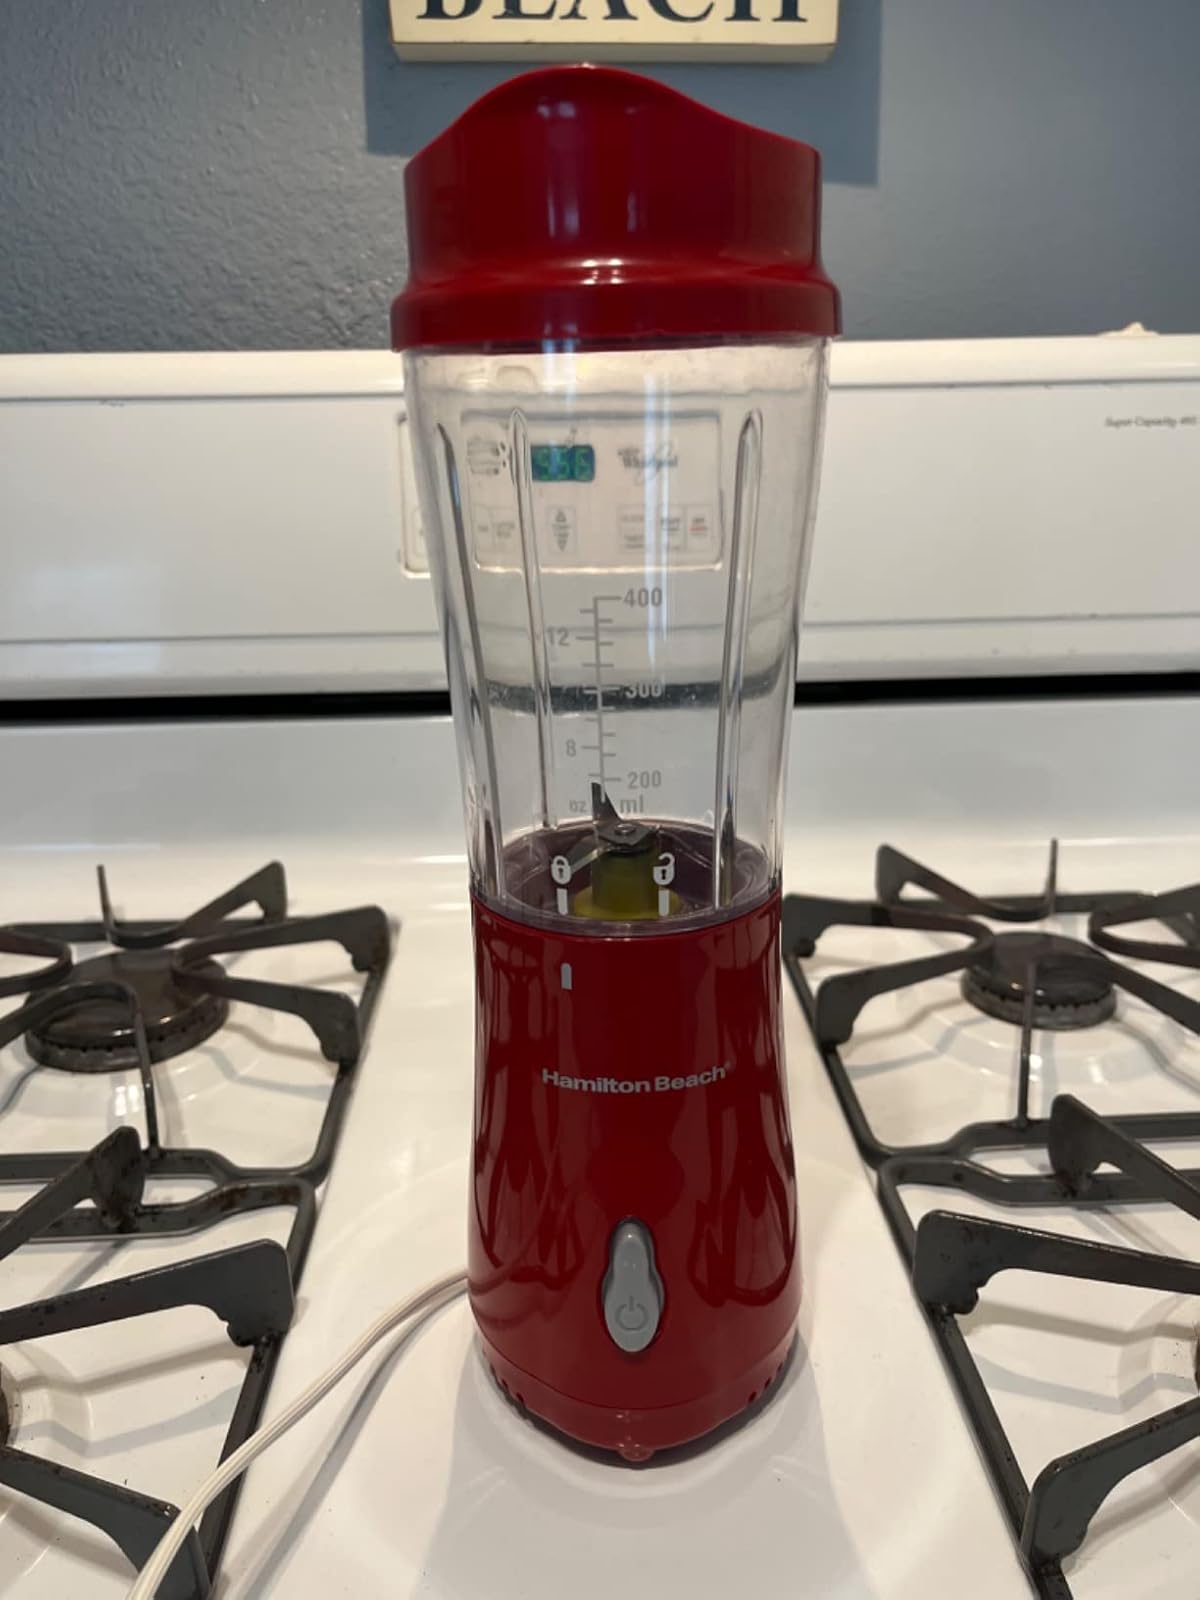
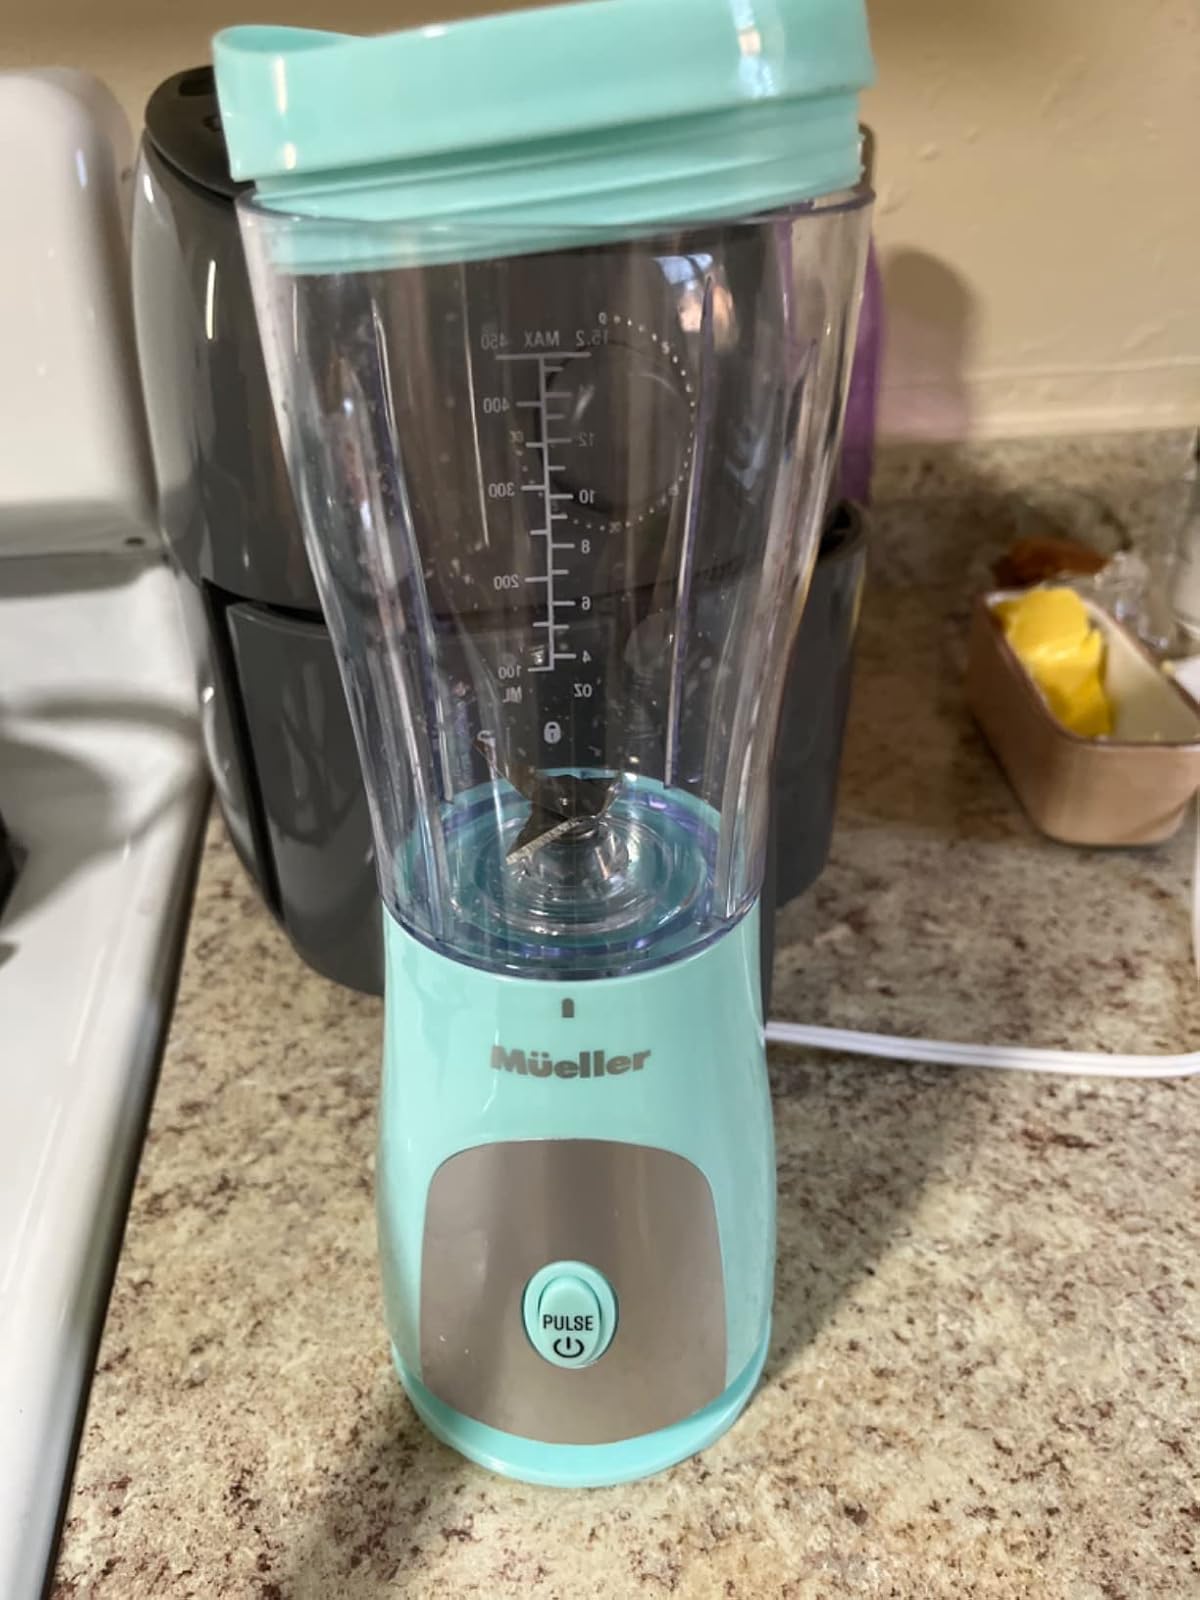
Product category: items_blender
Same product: no